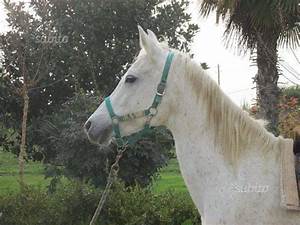
Label: horse